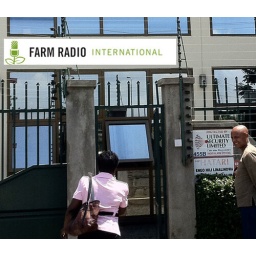
A Closeup of a possible sign at a possible location in Arusha at the Faida Mali house